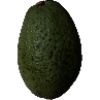
Label: Avocado 1